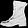
Label: Ankle boot